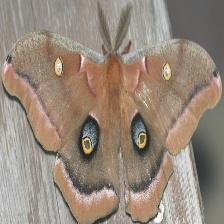
Species: POLYPHEMUS MOTH